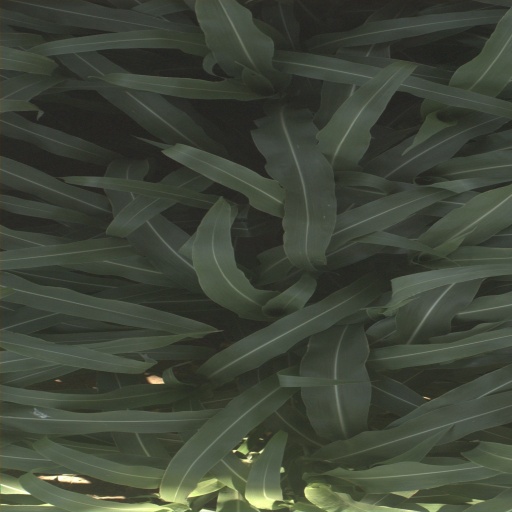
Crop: sorghum